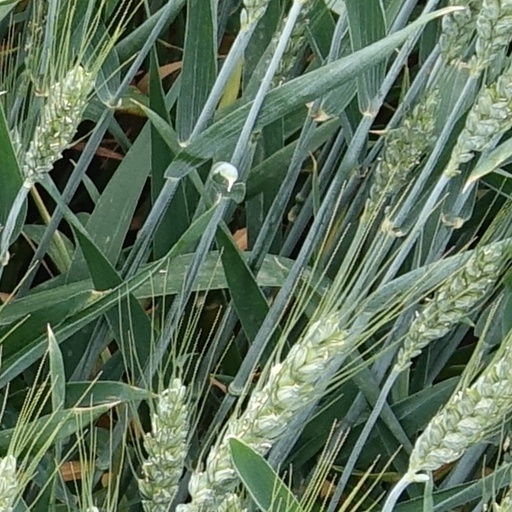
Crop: wheat